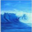
Label: sea